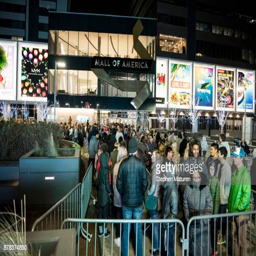
people line up for a giveaway outside shopping center